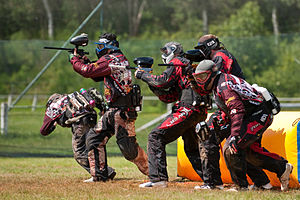
Paintball
Paintball-spillere
Paintball er et spil, hvor det går ud på enten at eliminere modstanderen eller tage modstanderens flag i capture the flag. Man bruger særlige våben, som skyder med små kugler med maling indeni.